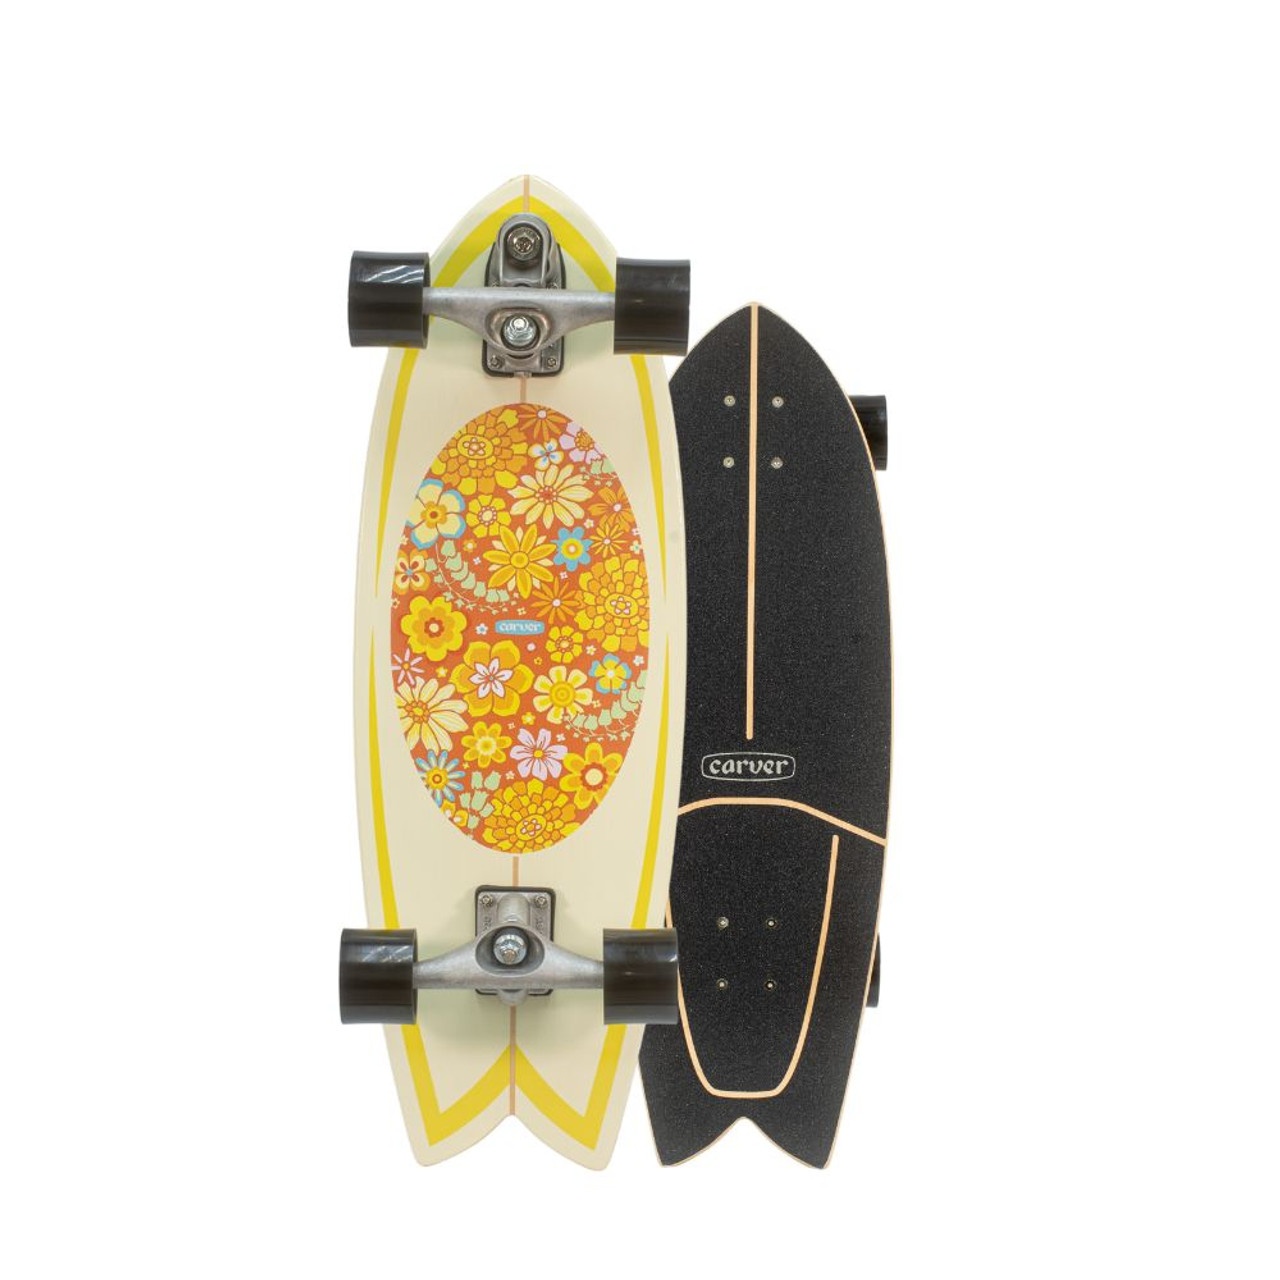
29.25" Bloom C7 Raw Surfskate Complete
29.25" Bloom C7 Raw Surfskate Complete Tapering rail darts frame an inset flower cameo, recalling the vintage vibe of classic floral surfboard inlays, but with a bright and fresh update. Easy on the eyes, the field of flowers summons to mind a sunny Spring day when the winds are still and the water is warm. Take a trip of the imagination to flowery hills and green fields wherever you ride this magic carpet. A quick and snappy board, the wide deck and spooned nose truly captures the feeling ofriding a classic Fish on an epic, glassy wave
Brand: Carver Skate
Category: Sporting Goods > Outdoor Recreation > Skateboarding > Complete Skateboards > Special Shape Boards